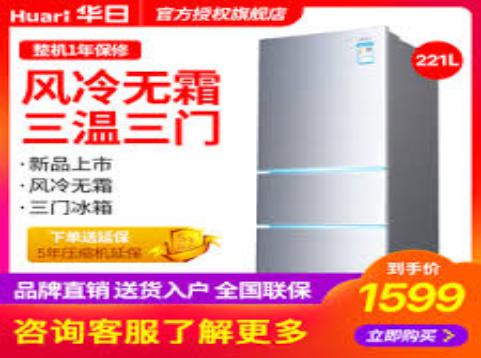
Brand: huari appliance
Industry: Electronic